Frank Lampard

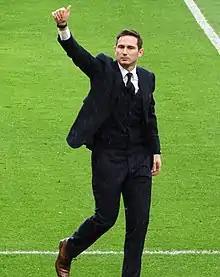
Lampard in 2017

On 8 February 2011, it was announced that Lampard would captain the national team against Denmark in a friendly played the next day after both Rio Ferdinand and Steven Gerrard were absent through injury. In the Euro 2012 qualifiers, Lampard netted two goals for England, both penalties. The first against Wales in a 2–0 win, and the latter vs Switzerland in a 2–2 draw. In November 2011, Lampard captained England to a 1–0 friendly victory over current World Champions Spain, a game in which he scored the only goal.